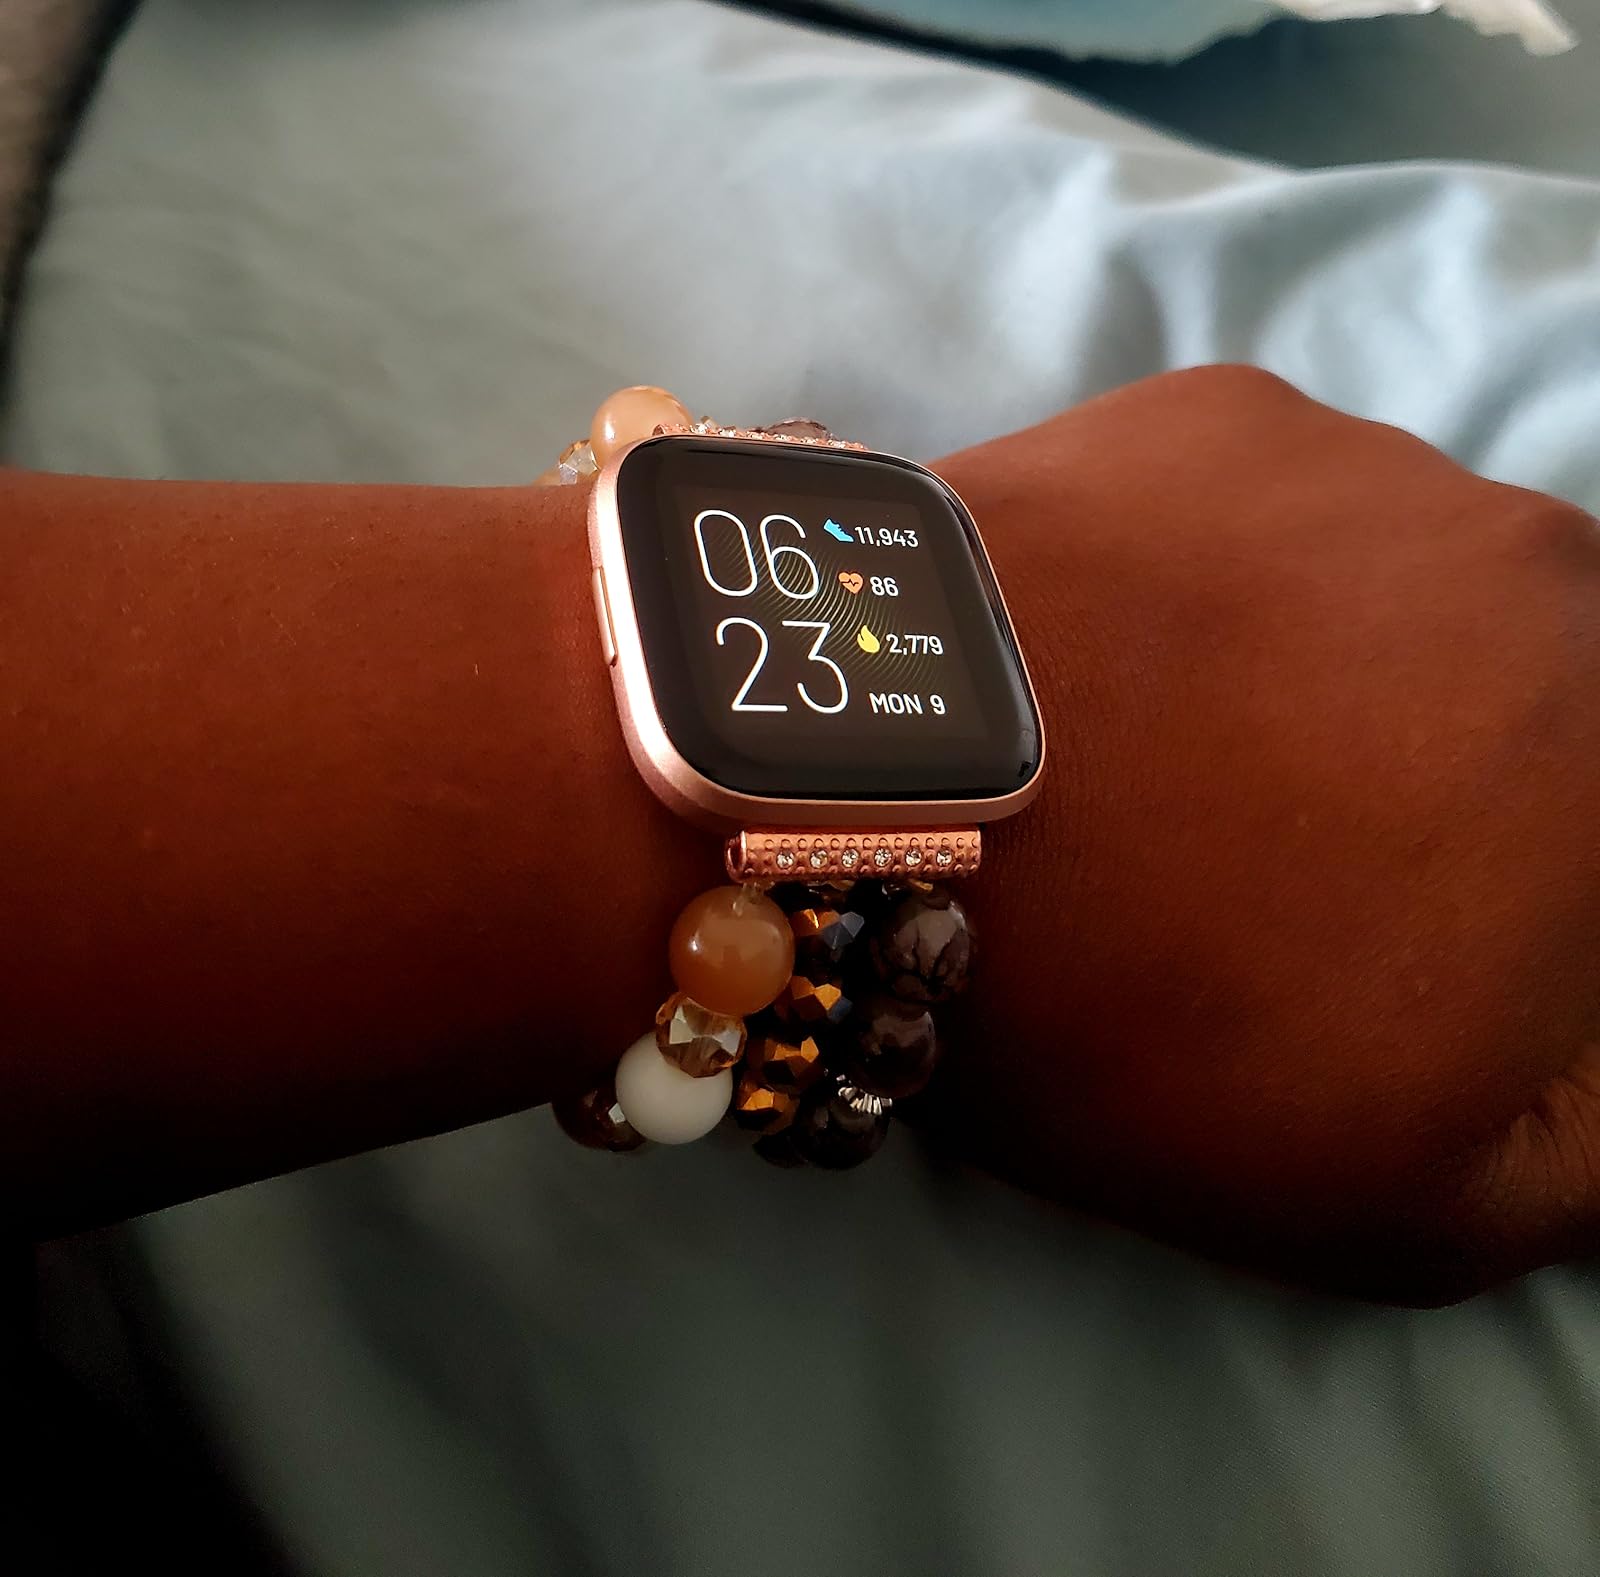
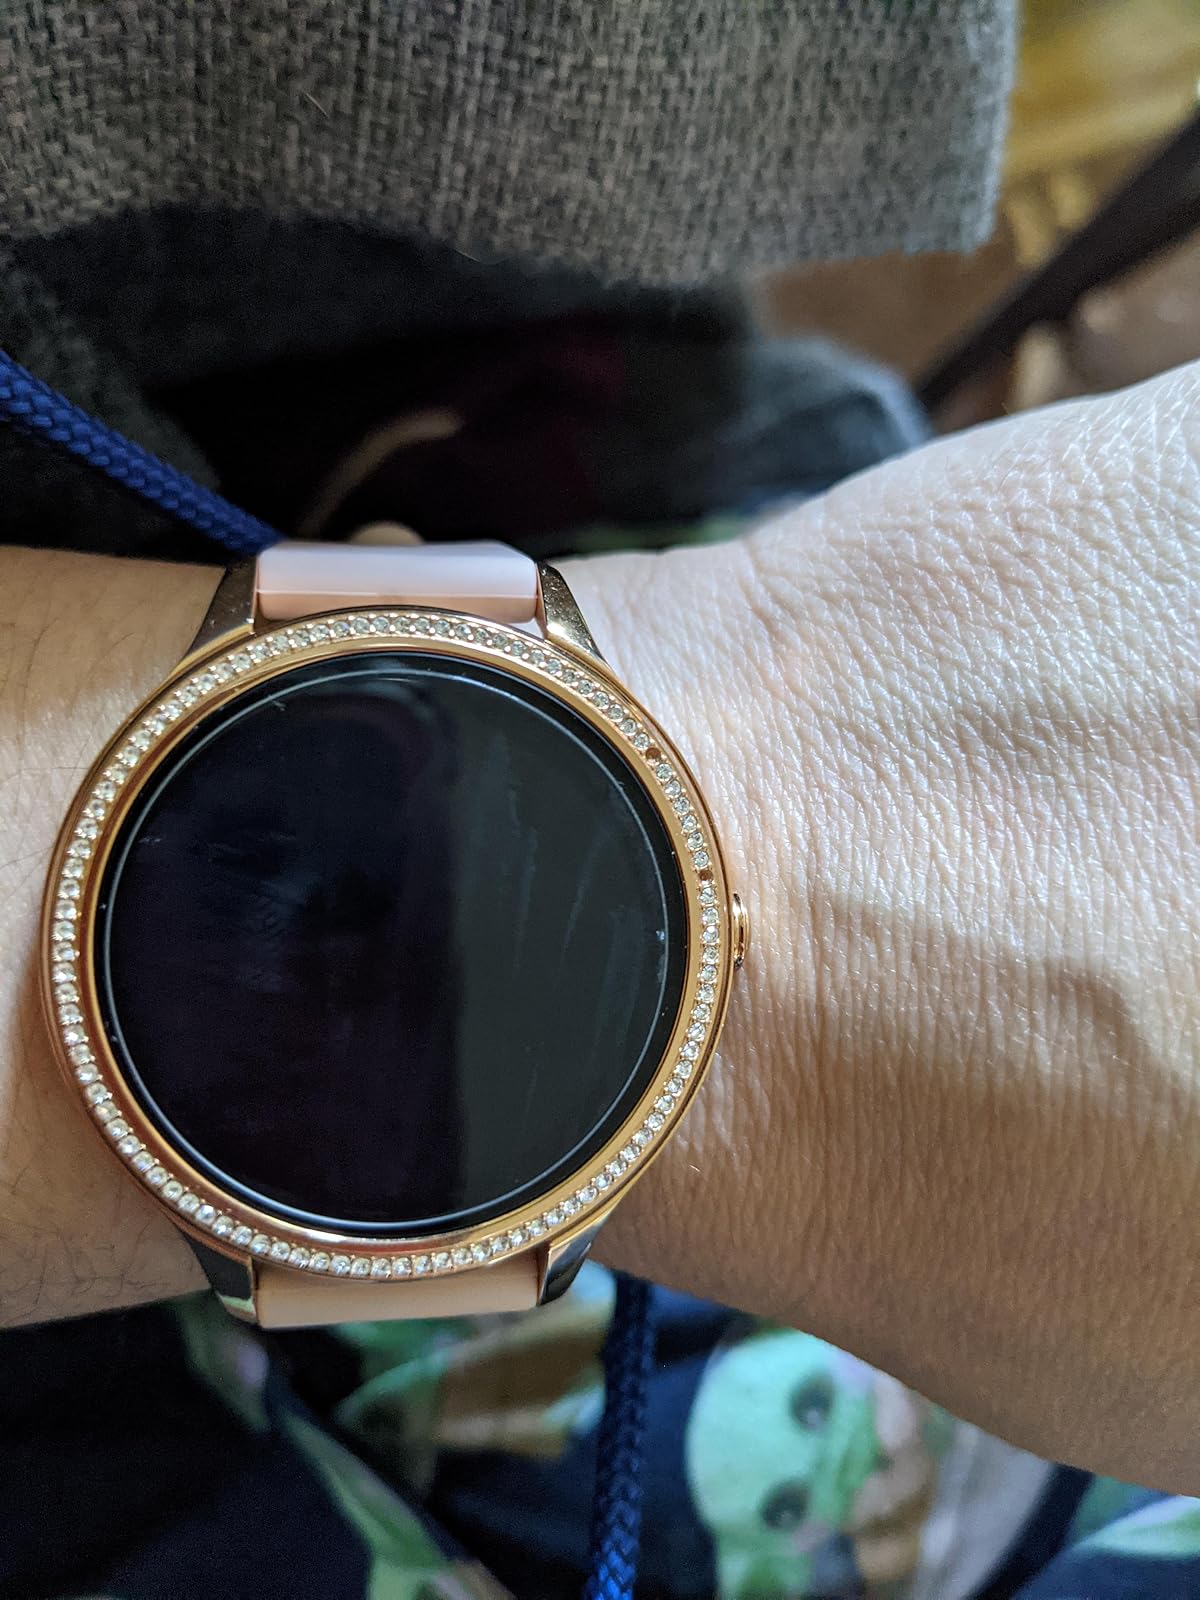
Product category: smartwatch
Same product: no